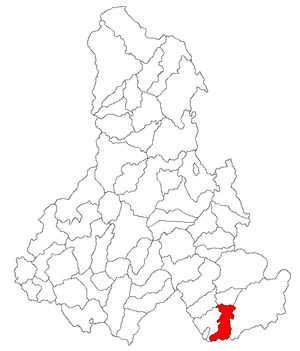
Cozmeni, dans la région historique de Transilvanie. Elle est composée des deux villages suivants: